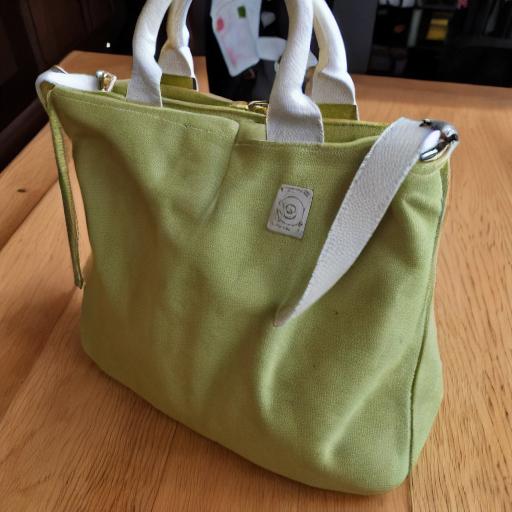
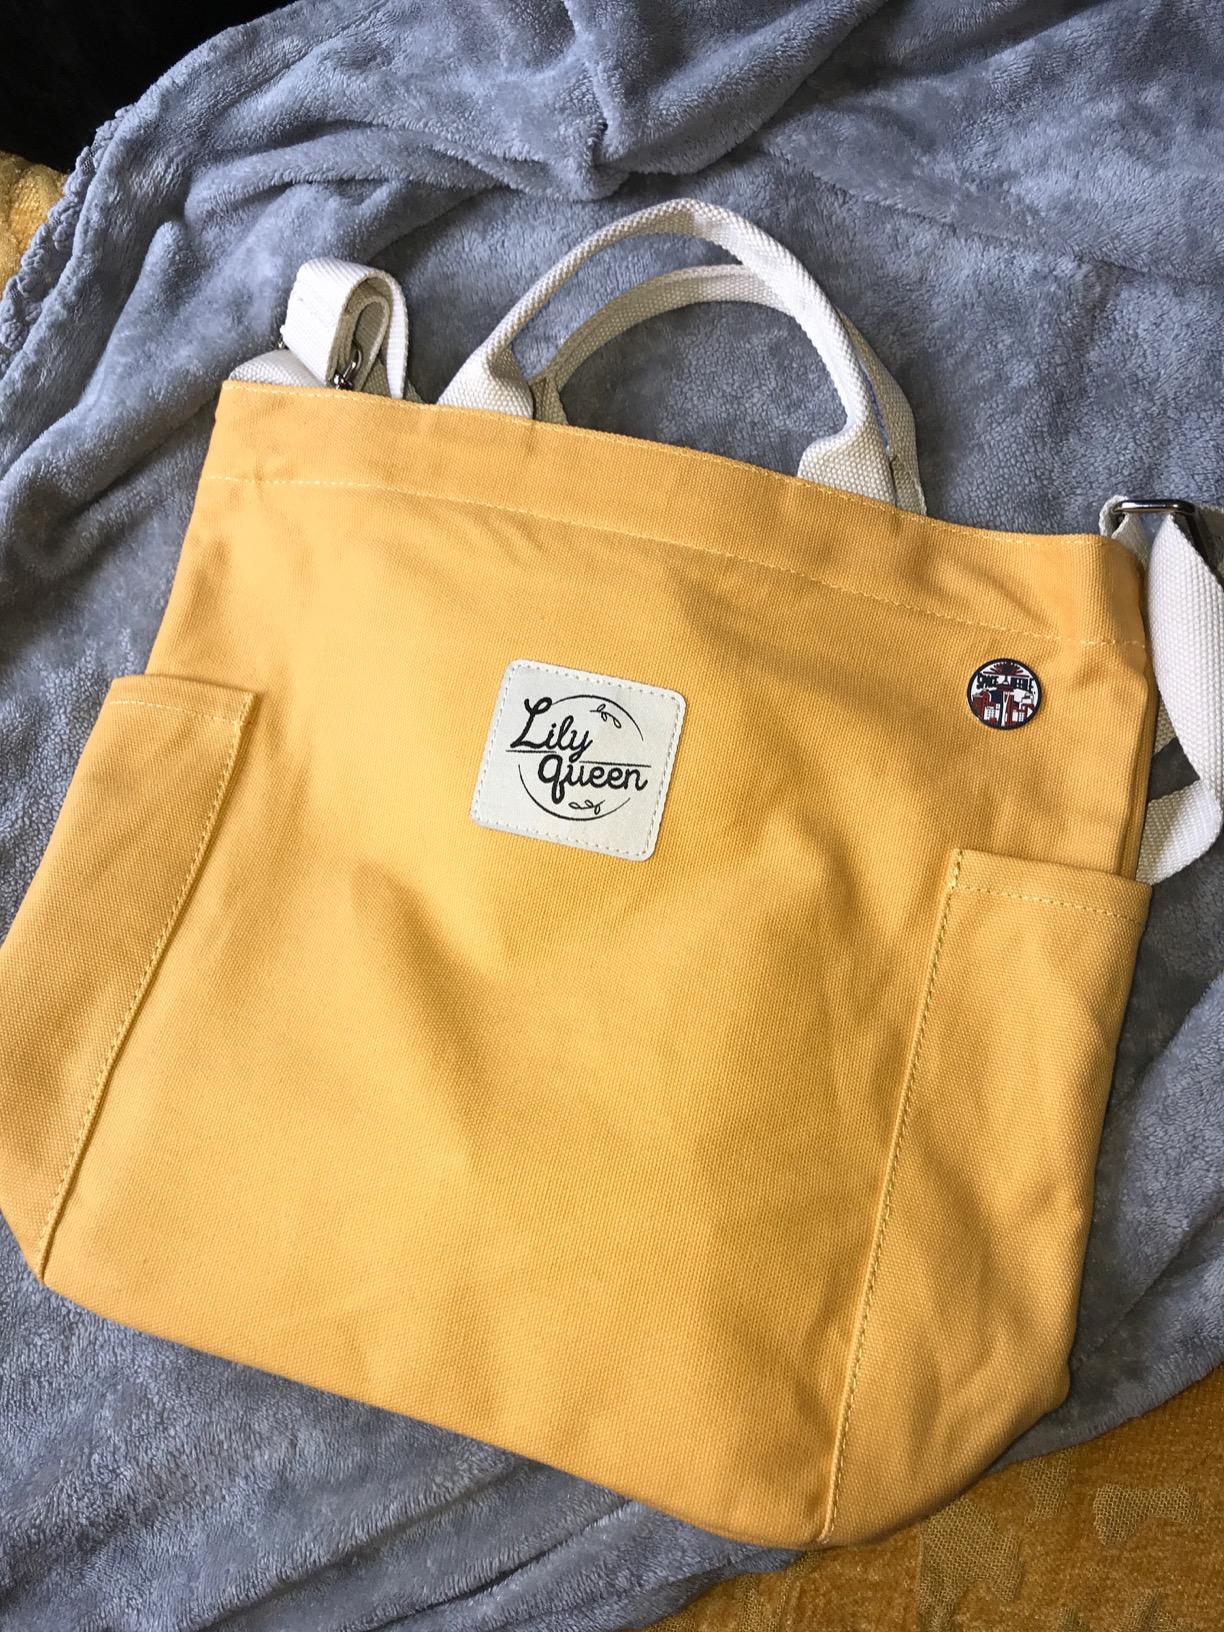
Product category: accessories_handbag
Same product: no